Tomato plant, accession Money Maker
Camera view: bottom (45 deg); turntable rotation: 120 degrees
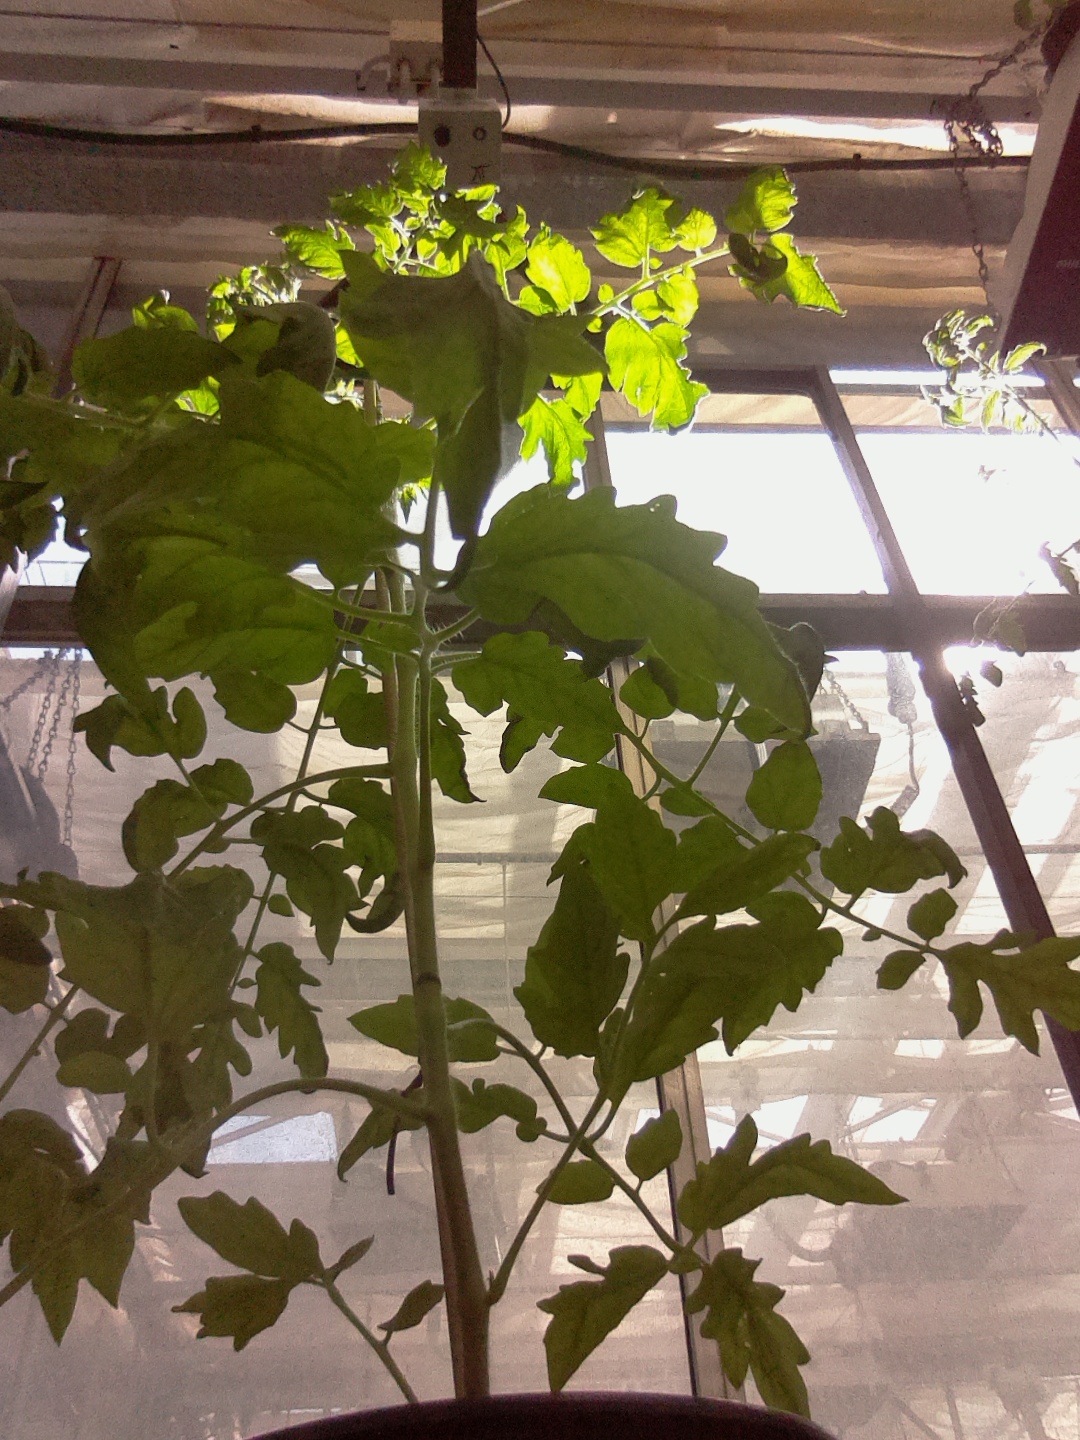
BBCH growth stage 62: 20%-30% of flowers open